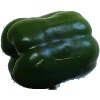
Label: Pepper Green 1